Methyltransferase

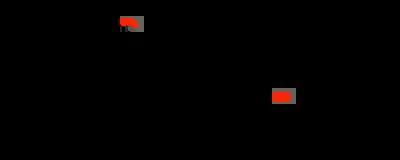
General scheme of the reaction catalyzed by a lysine histone methyltransferase

Histone methyltransferases are critical for genetic regulation at the epigenetic level. They modify mainly lysine on the ε-nitrogen and the arginine guanidinium group on histone tails. Lysine methyltransferases and Arginine methyltransferases are unique classes of enzymes, but both bind SAM as a methyl donor for their histone substrates. Lysine amino acids can be modified with one, two, or three methyl groups, while Arginine amino acids can be modified with one or two methyl groups. This increases the strength of the positive charge and residue hydrophobicity, allowing other proteins to recognize methyl marks. The effect of this modification depends on the location of the modification on the histone tail and the other histone modifications around it. The location of the modifications can be partially determined by DNA sequence, as well as small non-coding RNAs and the methylation of the DNA itself. Most commonly, it is histone H3 or H4 that is methylated in vertebrates. Either increased or decreased transcription of genes around the modification can occur. Increased transcription is a result of decreased chromatin condensation, while decreased transcription results from increased chromatin condensation. Methyl marks on the histones contribute to these changes by serving as sites for recruitment of other proteins that can further modify chromatin.